I Never Met the Dead Man

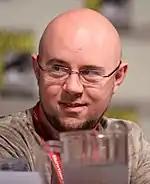
Michael Dante DiMartino directed the episode

"I Never Met the Dead Man" was the first episode of "Family Guy" for both writer Chris Sheridan and director Michael Dante DiMartino. For the first months of production, the writers shared one office lent to them by the "King of the Hill" production crew. As with the remaining first four episodes of the season, the title of the episode was derived from 1930s and 1940s radio programs, particularly the radio thriller anthology "Suspense", which featured several elements pertaining to death and murder. This convention was later dropped following the fourth episode of the season. In addition to the regular cast, actor Erik Estrada, writer and animator Butch Hartman, actor Aaron Lustig, actor Joey Slotnick and voice actor Frank Welker guest starred in the episode; Welker's role, as Fred Jones from "Scooby-Doo", was a bit of stunt casting on the show's part, especially with the non-kid friendly line "we're dealing with one sick son of a bitch". Recurring guest voice actress Lori Alan also made minor appearances. The episode originally aired on April 11, 1999, nearly three months after the series premiere.